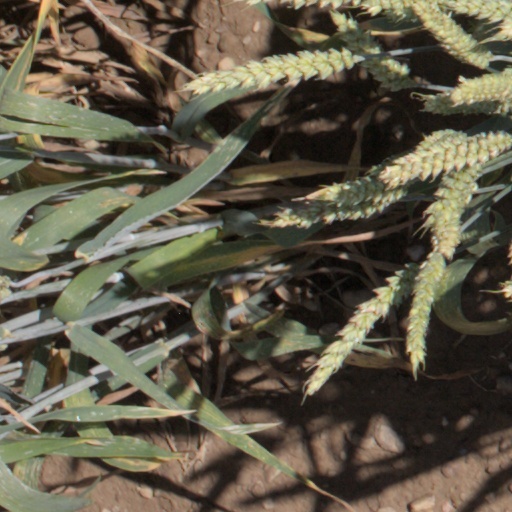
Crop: wheat